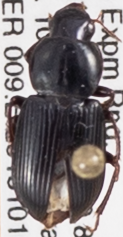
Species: Discoderus robustus
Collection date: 2018-10-10
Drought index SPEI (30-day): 1.382
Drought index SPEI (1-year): -0.656
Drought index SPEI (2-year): -1.45